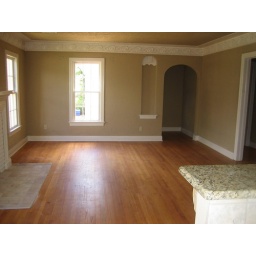
looking out in the living room from kitchen - Lawton house